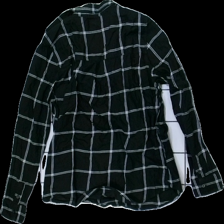
View: back
Type: Shirt
Category: Ladies
Brand: Gina Tricot
Colors: Black, White
Material: Unknown
Pattern: Checkered print
Cut: Regular
Size: 36
Season: All
Price range: 50-100
Recommended usage: Reuse
Description: Black shirt with checkered print